Warner Robins, Georgia

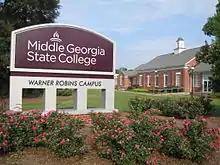
Middle Georgia State College in Warner Robins

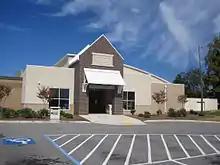
Nola Brantley Memorial Library

The portion of Warner Robins in Houston County is served by the Houston County School System (as are all other parts of Houston County). The portion of the city in Peach County is served by Peach County School District (as are all other parts of Peach County).